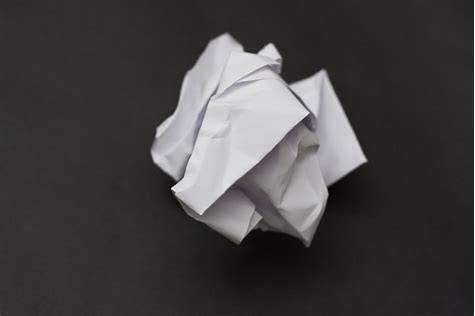
Waste category: paper